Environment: real
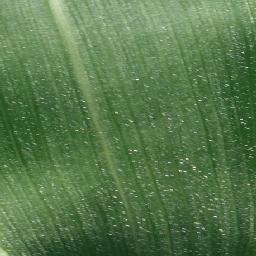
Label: healthy